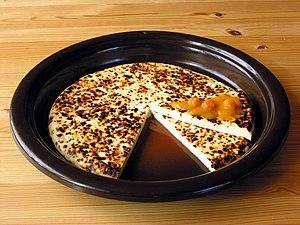
La cuisine finlandaise traditionnelle a été fortement influencée par la cuisine suédoise, bien que surtout en Finlande orientale l’influence de la cuisine russe ait aussi été importante. À cause du climat rigoureux et le peu de membres de la haute société, l’alimentation en Finlande a consisté d’aliments peu raffinés mais énergétiques, préparés principalement des matières conservables durant l’hiver, comme les légumes-racines et le chou. L’utilisation des épices a traditionnellement été très modeste, à l’exception du sel. Pour quelques exceptions évidentes, au moins au château de Turku et à Vyborg, l’aristocratie mangeait des produits alimentaires importés et chers de style européen.
Le Juustoleipä ou Leipäjuusto est un fromage finlandais, fabriqué à partir de colostrum de vache.
Les fromages finlandais sont les fromages fabriqués en Finlande. Fromage se dit juusto en finnois. Il existe une tradition ancienne de fabrication de fromages en Finlande. Les finlandais sont les troisièmes plus gros consommateurs de fromage dans le monde.